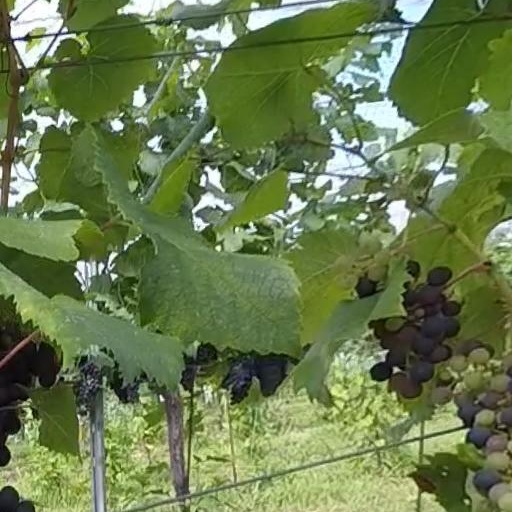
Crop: grape